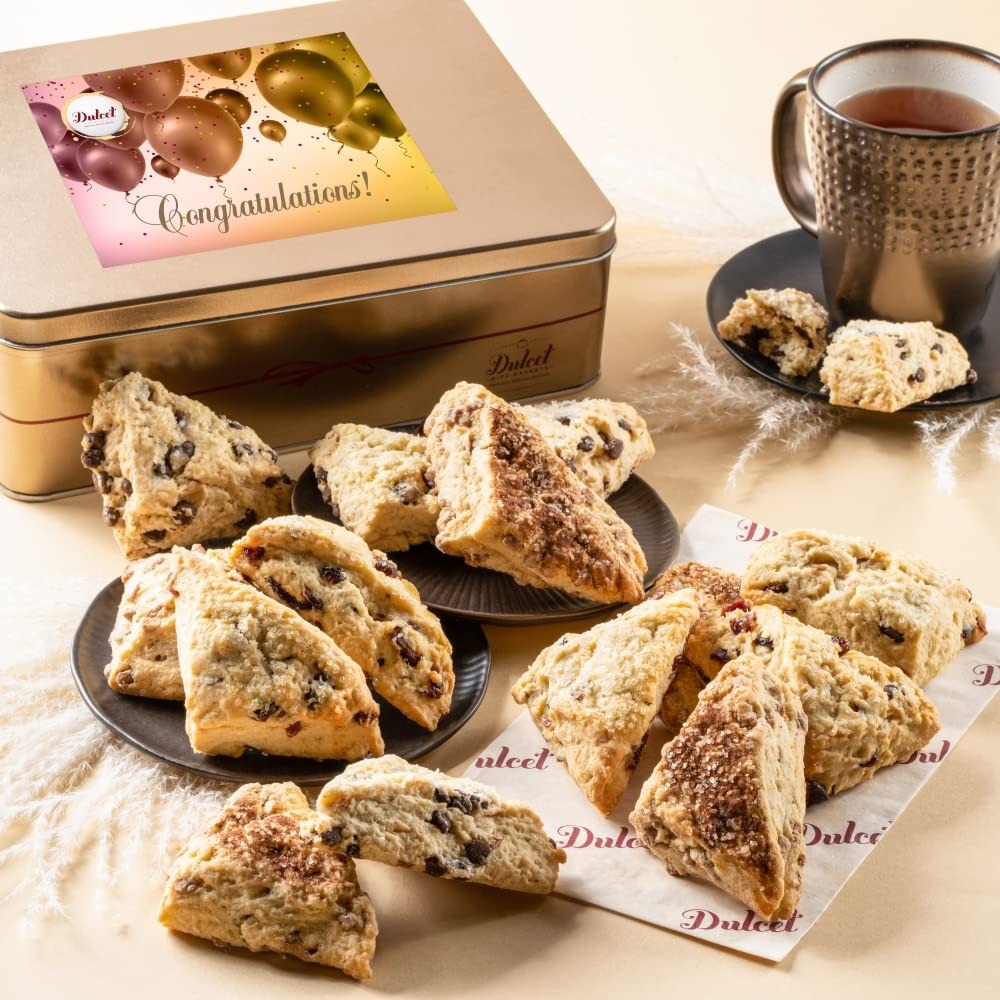
Item Name: Gourmet Food Gift Baskets Congratulations Gift Baskets For Women, Men, Mom, Dad, College Students, and Friends Food Gifts By Dulcet Gift Baskets
Bullet Point 1: GOURMET FRESHNESS: Dulcet Gift Baskets takes the utmost care to ensure our customers great tasting freshly baked goods.
Bullet Point 2: DULCET GIFT BASKETS vs. OTHER GIFT BASKETS: You don't want your friend, family member, or loved one to receive melted chocalates, crushed food, old and stale food. This is what happens with many other gift baskets that aren't properly stored or preserved. All Dulcet Gift Baskets are kept in our facility in cold storage units until shipped. Let your loved one taste and smell the love with freshly preserved gourmet baked foods.
Bullet Point 3: GOURMET FOOD GIFT BASKETS - HEAVENLY ARTISAN SCONES GIFT TIN: This simply addictive and elegantly wrapped box contains Artisan Scones in an assortment of 2lbs. of 15-20 pieces individually packaged. Flavors include: Chocolate Chip, Cranberry, and Cinnamon. Offering you heaven in each bite. All Freshly baked. This Congratulation Gift tin of scones will surely enlighten your loved one’s heart.
Bullet Point 4: CONGRATULATING YOUR LOVED ONES ON A SPECIAL DAY: Congratulate your friends, family members or coworkers on a special day with this beautiful gift basket filled with mouthwatering sweet treats! Perfect for congratulating any of your dear ones on their birthday, graduation or moving gift. After all, there is always room for delicious tin box of baked creations! 2lb per pack. Multipack quantity 1.
Bullet Point 5: ENJOY THE SUPERB TASTE OF GOURMET BAKED DELICACIES: Our decadent Artisan Scones are packaged individually and come in a beautiful, deluxe tin box that keeps them fresh for longer. Its charming, rustic design completes this wonderful gift by adding a delightful Congratulation Message. The tin box is reusable, so you can use it to store your own yummy goodies!
Bullet Point 6: FRESHNESS: Our goal is to bring you the very best in design. Each Dulcet pastry is individually wrapped to ensure the utmost freshness. All of our amazing pastries. We have the right to change Products and Flavors upon availability for equal valued products.
Bullet Point 7: SATISFACTION: We love our present basket so much, and we're sure you will feel the same. If, for any reason, you or your recipient aren't fully satisfied with our products, we'll be there for you! What are you waiting for? Buy us with confidence!
Product Description: Our decadent Artisan Scones are packaged individually and come in a beautiful, deluxe tin box that keeps them fresh for longer. Its charming, rustic design completes this wonderful gift by adding a Congratulations Gift Message. The tin box is reusable, so you can use it to store your own yummy goodies!
Value: 1.0
Unit: Count

Price: 65.99